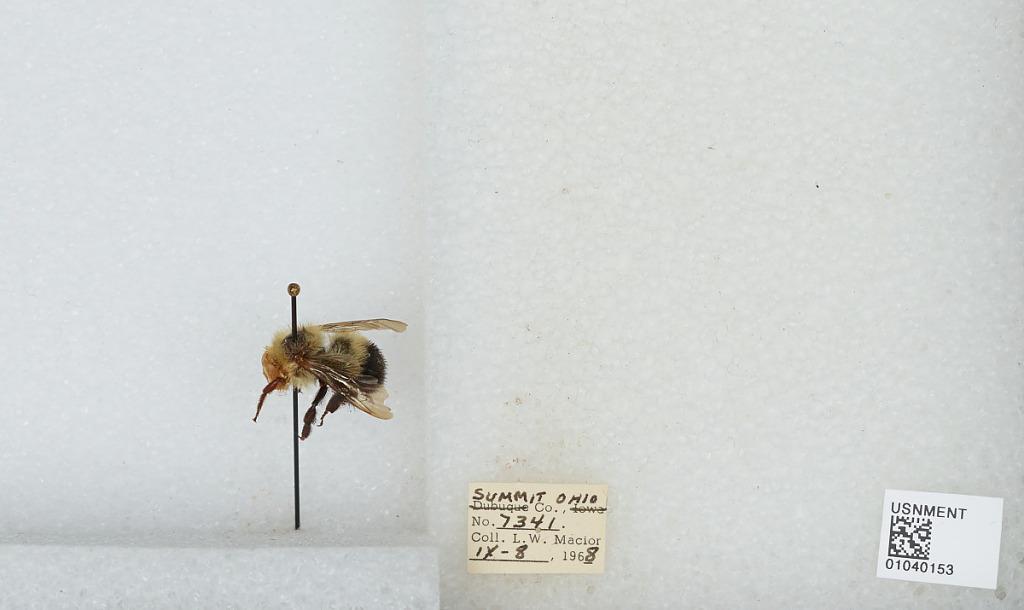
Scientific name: Bombus (Pyrobombus) vagans vagans Smith
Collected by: L. Macior
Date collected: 1968-9-8
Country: United States
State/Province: Ohio
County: Summit
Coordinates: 41.0917, -81.5594